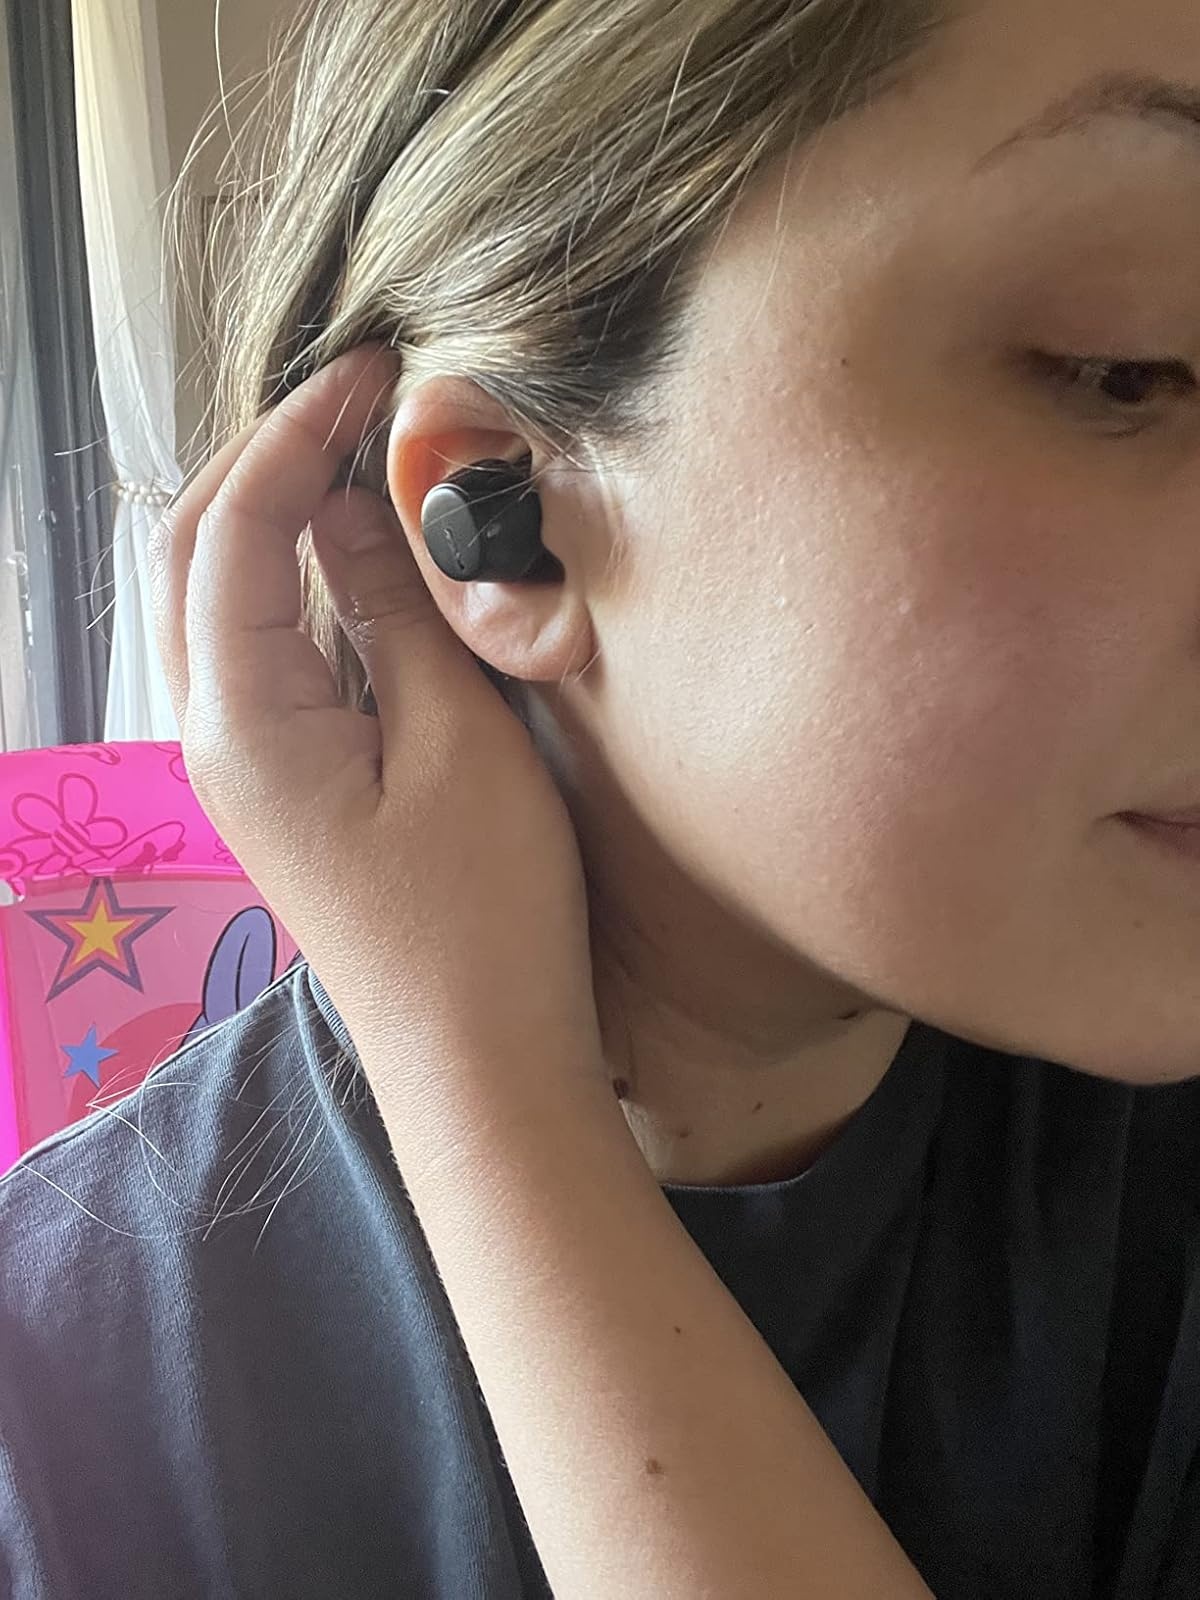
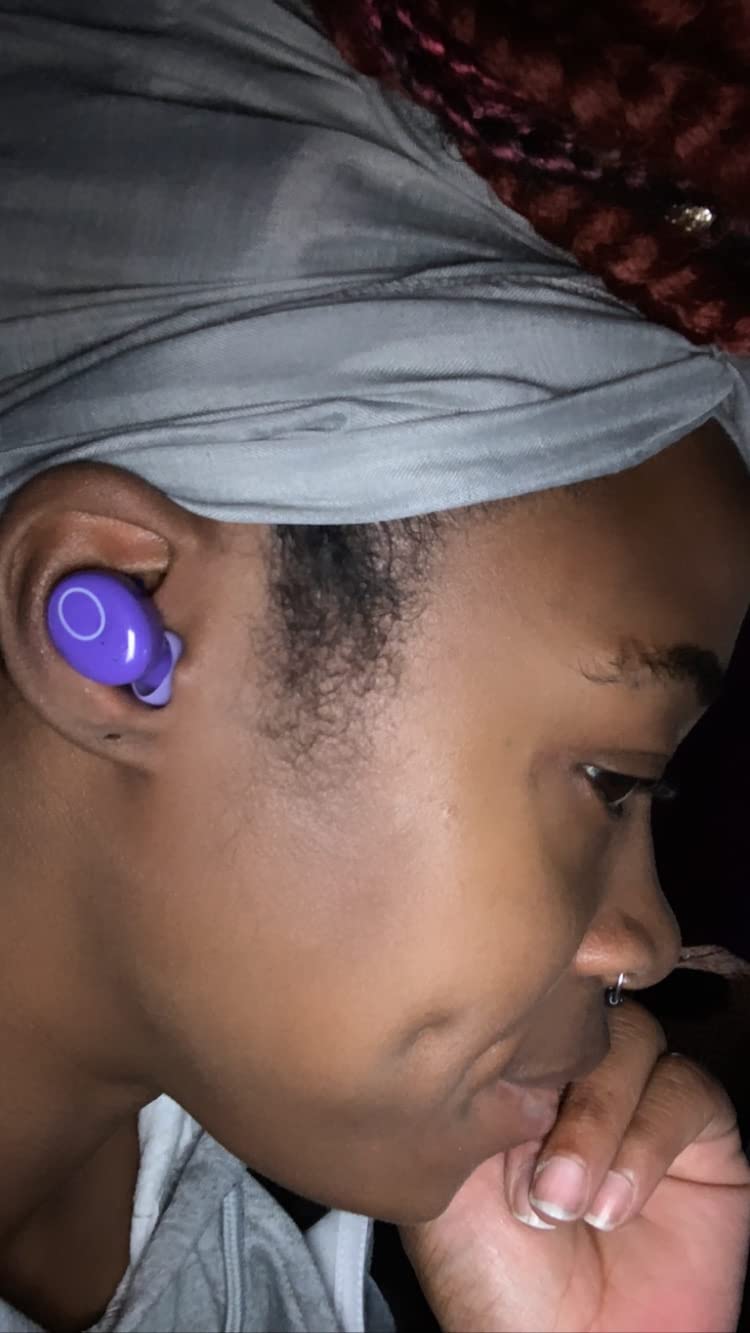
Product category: earbuds
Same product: no